U2:UV Achtung Baby Live at Sphere

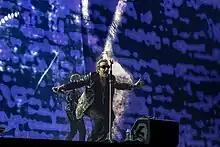
Bono on opening night of the residency. During shows, he reprised his Fly character from the Zoo TV Tour.

The announcement confirmed that the concerts would be focused on "Achtung Baby", and that Mullen would not participate in order to recuperate from surgery. It was the first time since 1978 that U2 would perform without him; Van den Berg was announced as his temporary replacement. In a joint statement, Bono, the Edge, and Clayton said, "It's going to take all we've got to approach the Sphere without our bandmate in the drum seat, but Larry has joined us in welcoming Bram van den Berg who is a force in his own right." The statement also said, "We're the right band, "Achtung Baby" the right album, and the Sphere the right venue to take the live experience of music to the next level". According to journalist Neil McCormick, who has had a long-time association with U2, the announcement drew criticism from many of the group's most devoted fans. Some felt the band were being hypocritical by agreeing to perform in a city whose values did not align with the band's "image of idealism and activism", while others were "up in arms" that Mullen, a founding member of the group, would be absent.